Arima Yoriyuki

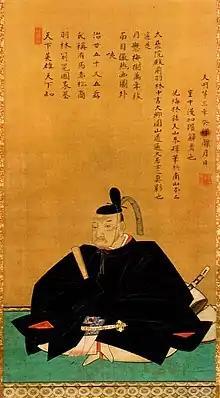
Arima Yoriyuki

He approximated the value of formula_1 and its square, formula_2. In 1766, he found the following rational approximation of formula_1, correct to 29 digits: